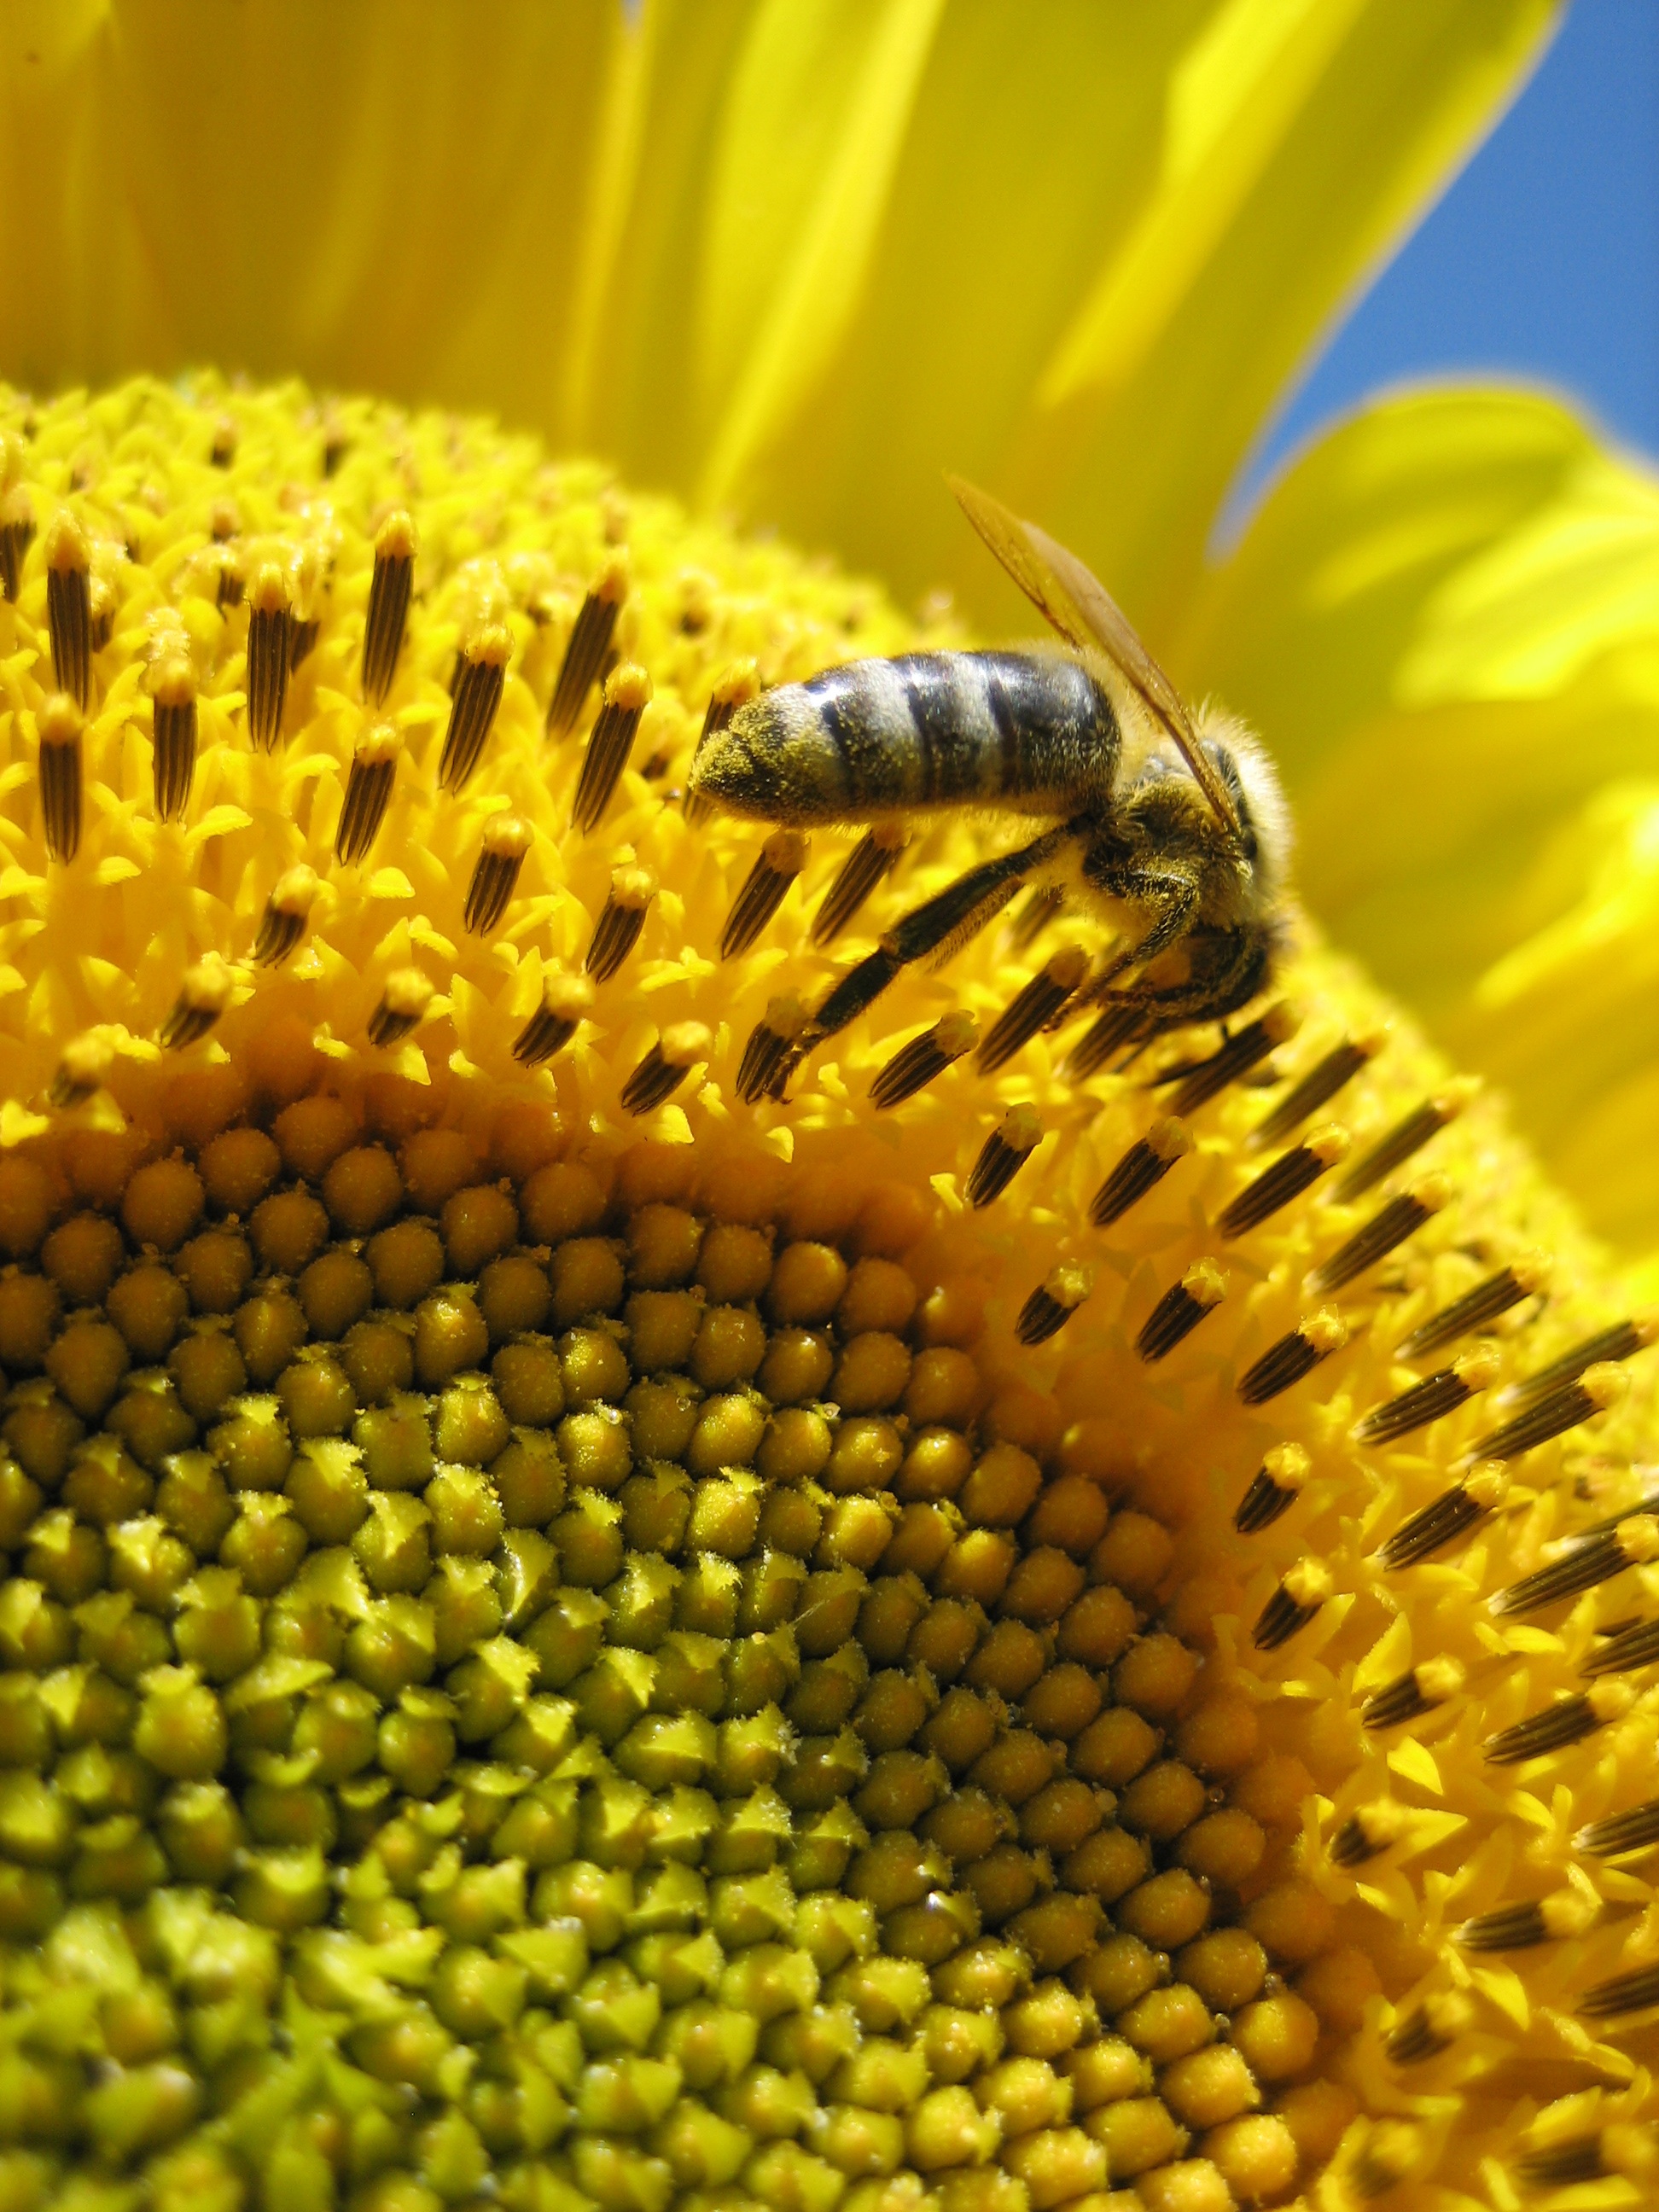
plant, photography, flower, pollen, insect, botany, yellow, close, flora, fauna, sunflower, invertebrate, close up, bee, sun flower, vegetarian food, nectar, macro photography, flowering plant, honey bee, daisy family, busy bee, sunflower seed, plant stem, land plant, membrane winged insect